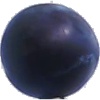
Label: Plum 3